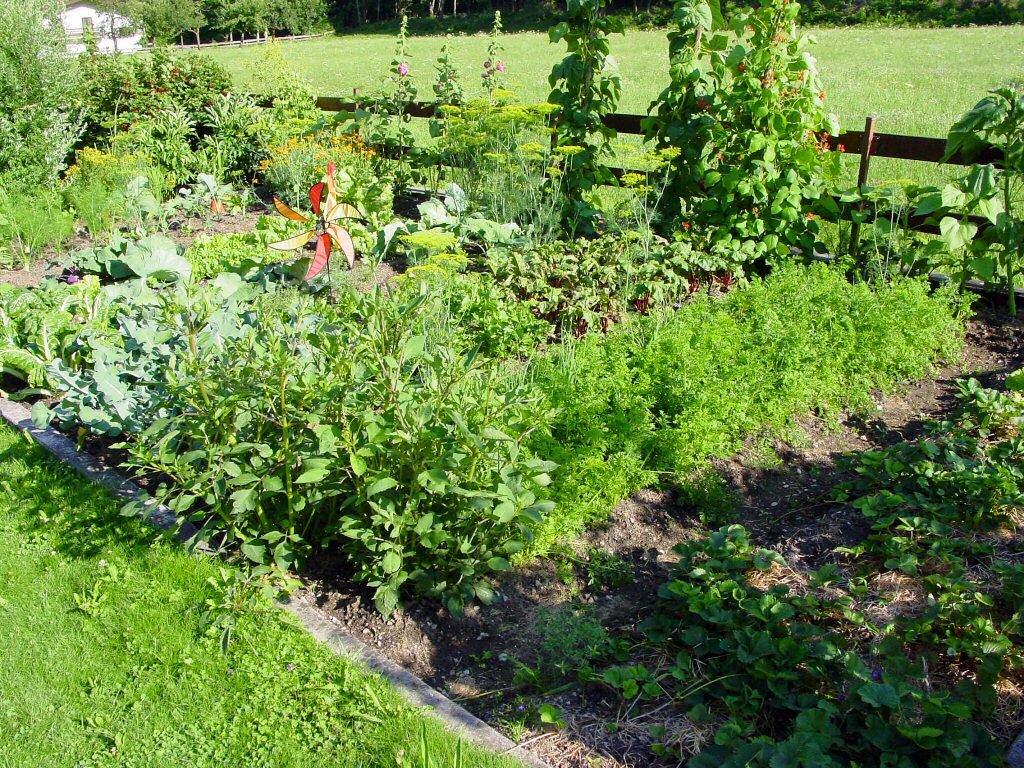
tree, plant, flower, herb, produce, botany, garden, shrub, yard, hedge, flowering plant, allotment, beete, annual plant, woody plant, land plant, to farm